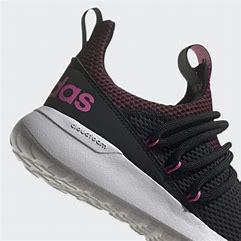
Brand: Adidas
Model: Lite Racer Adapt 3